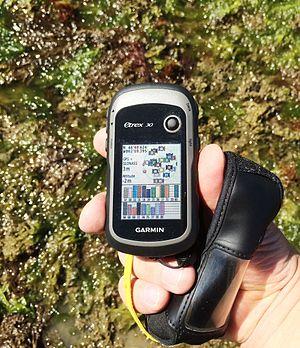
Sur le Pont d'Yeu. Fin de la marée basse (coefficient de marée 102). Mesure avec un GPS GLONASS Etrex 30 GARMIN.